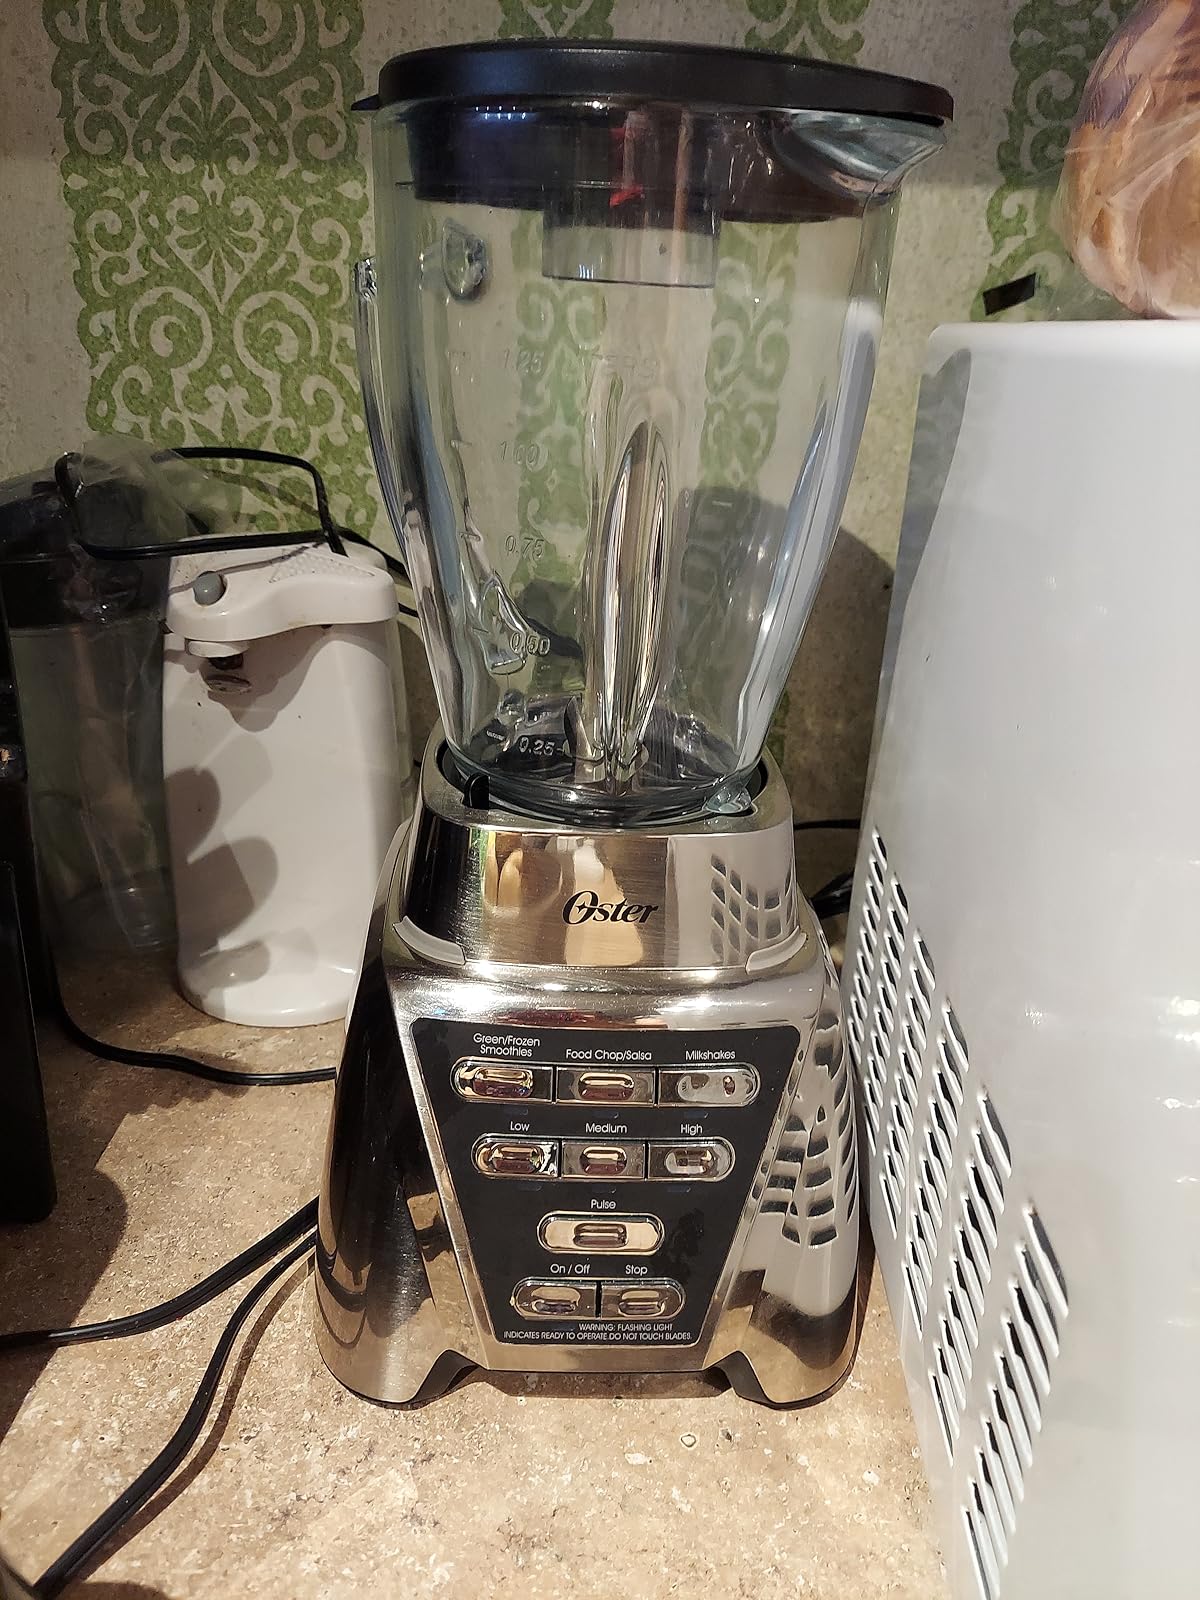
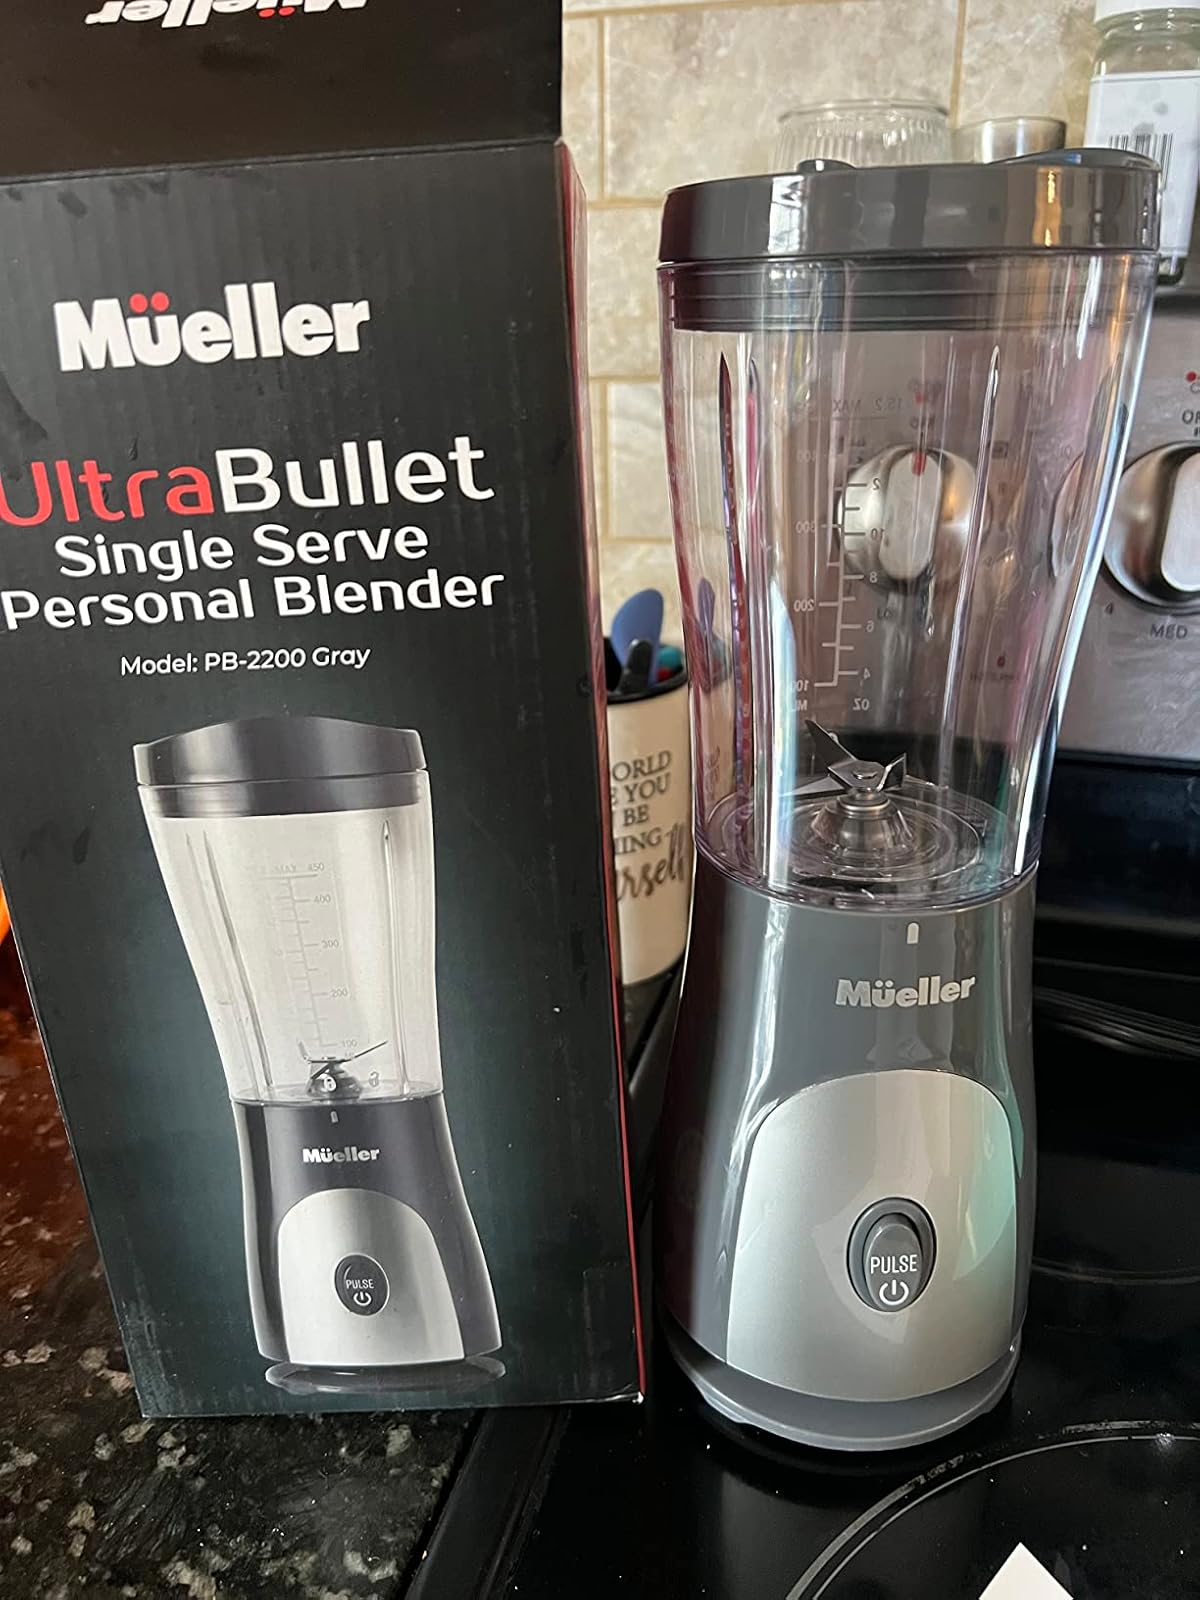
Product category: items_blender
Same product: no